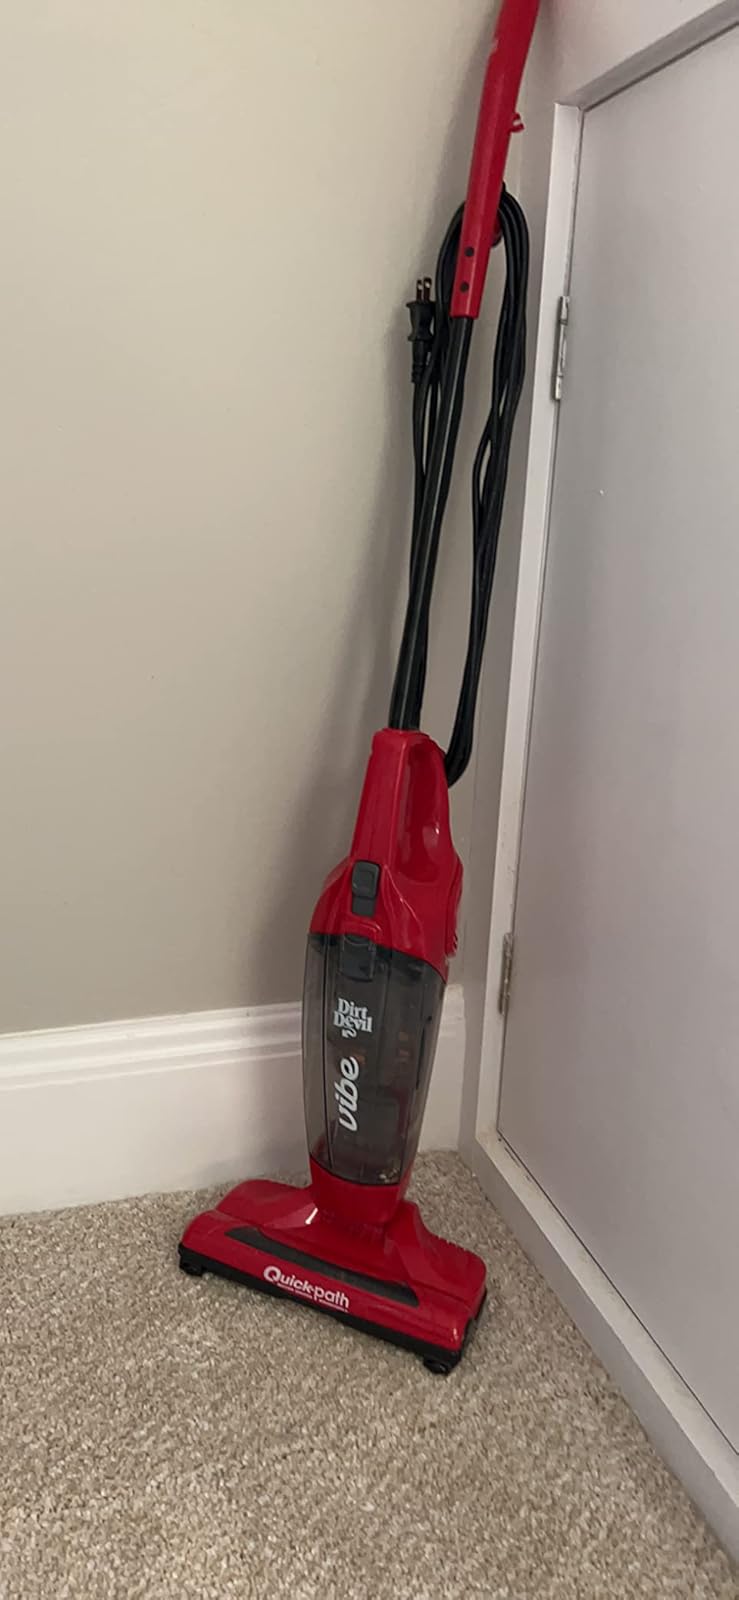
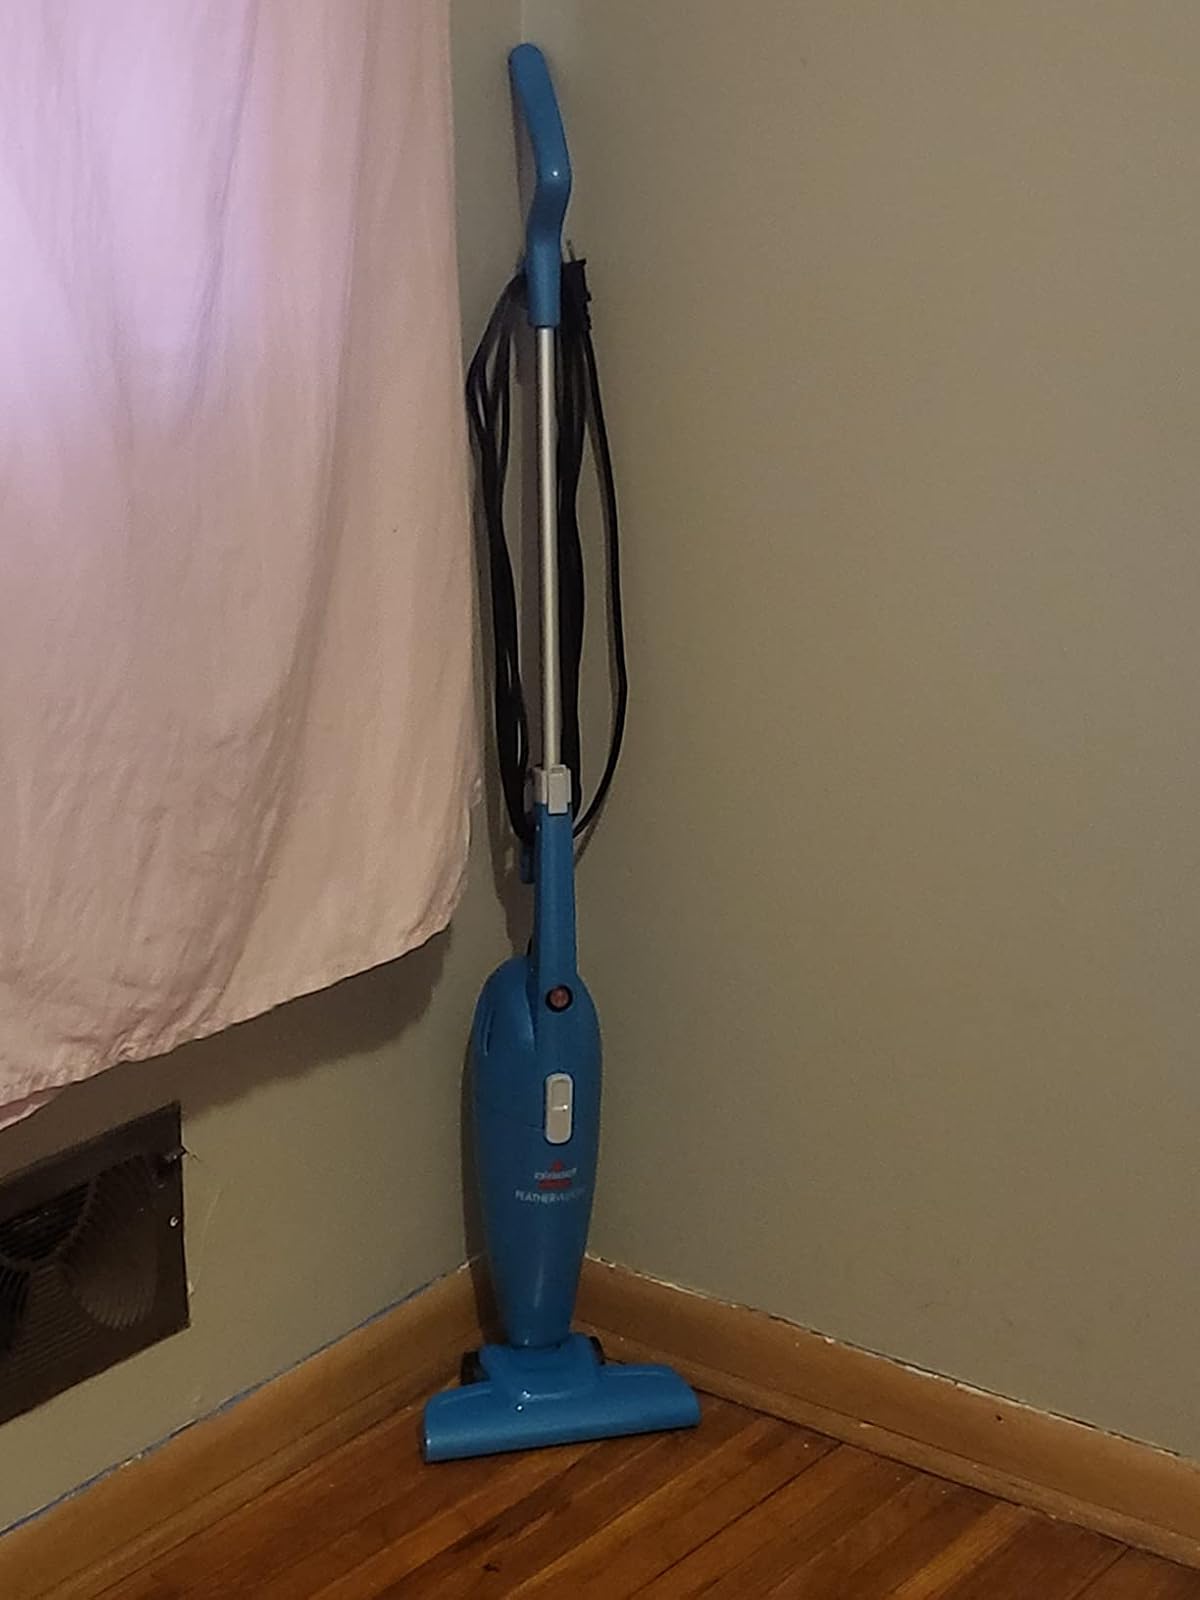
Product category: items_vacuum
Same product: no